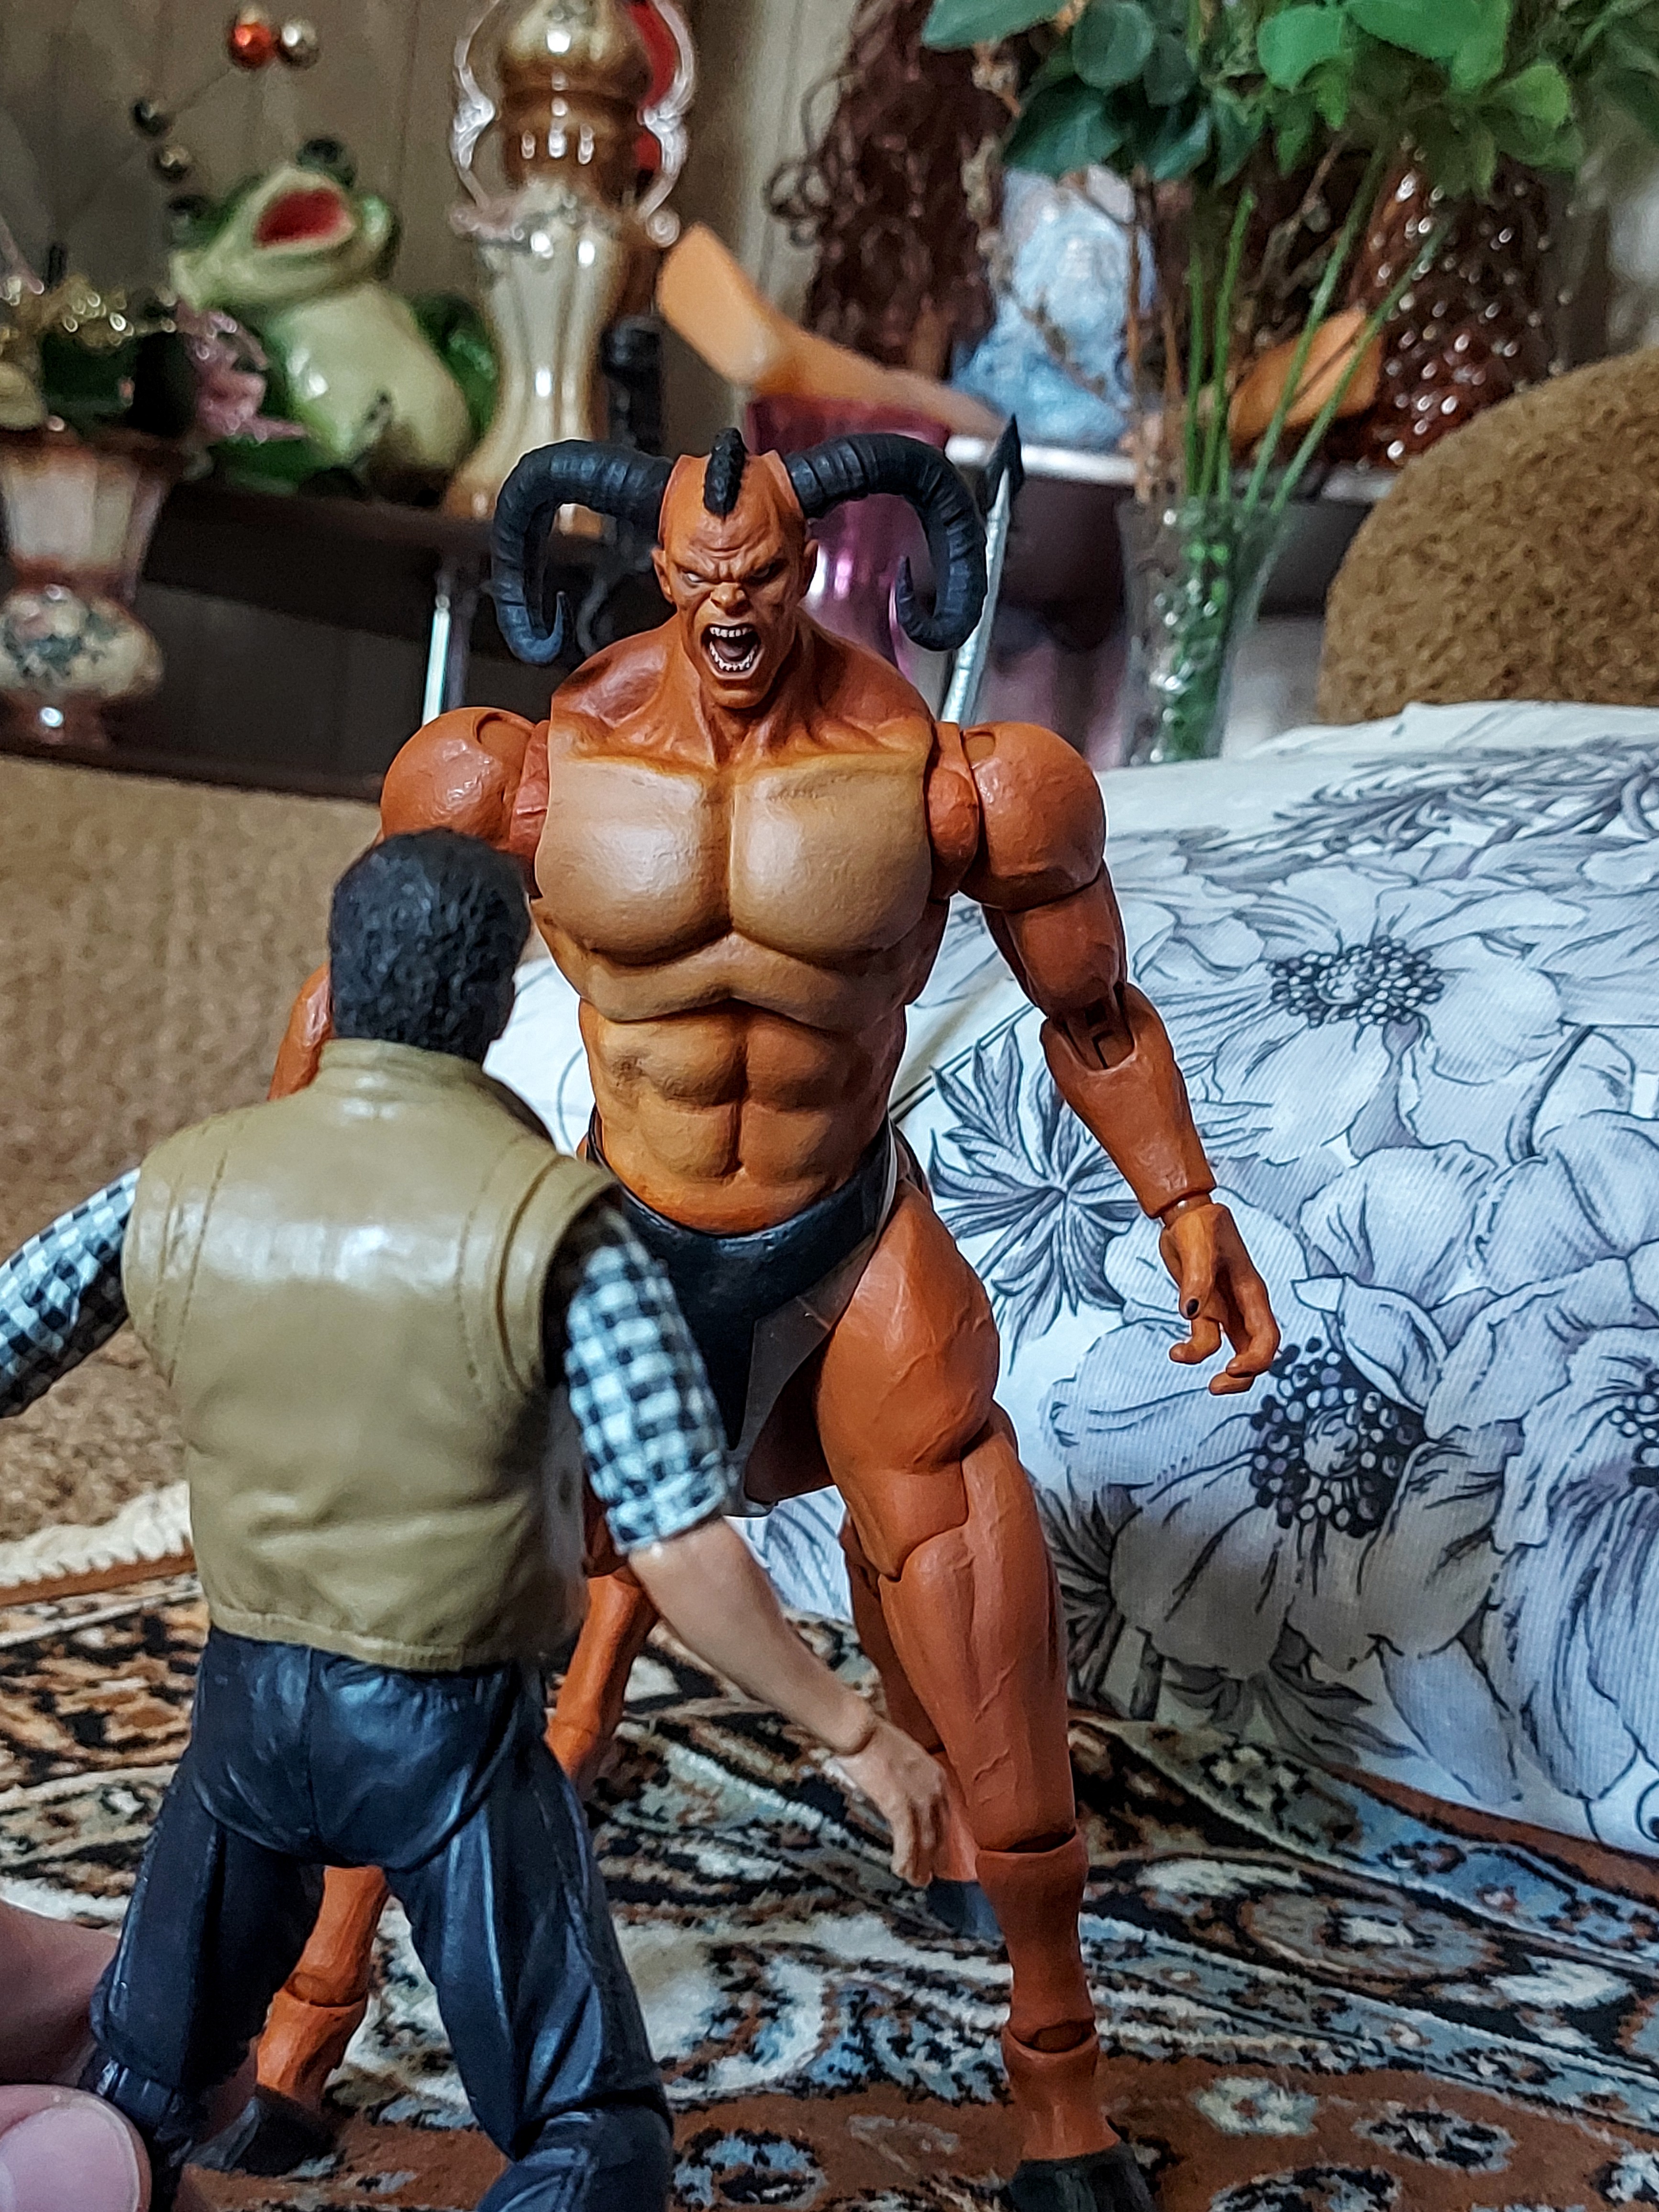
Shokan, storm, collectibles, warrior, fighter, action, figure, temple, shorts, thigh, art, chest, Barechested, toy, cg artwork, action figure, trunk, fictional character, event, metal, human leg, armour, costume, abdomen, figurine, fiction, undergarment, flesh, mythology, visual arts, flooring, illustration, animation, sitting